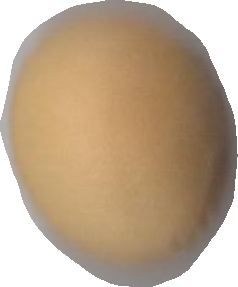
Variety: Dega